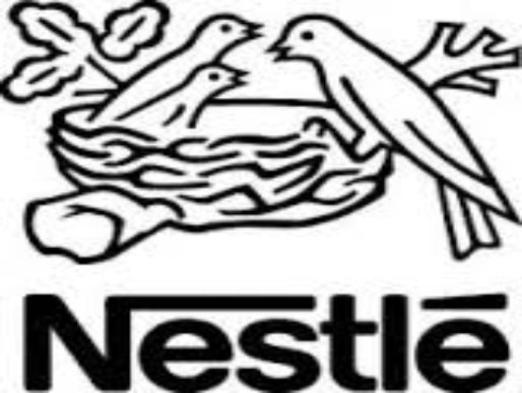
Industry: Food